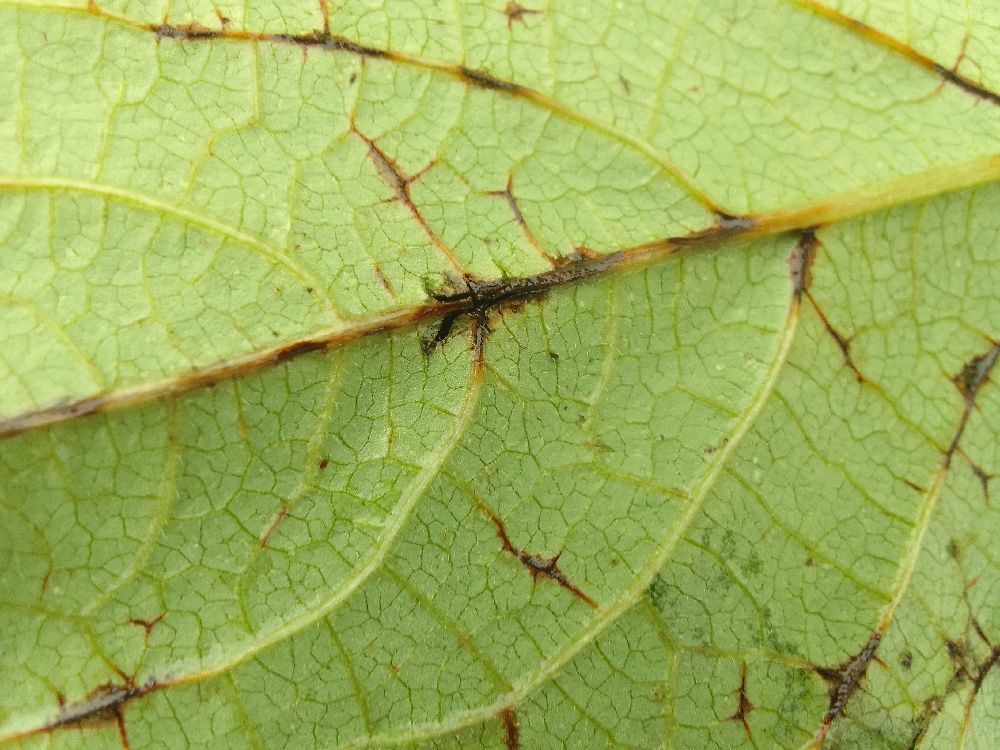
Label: anthracnose